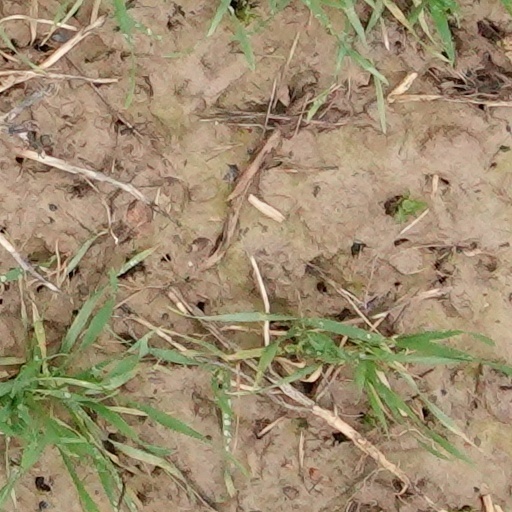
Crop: wheat